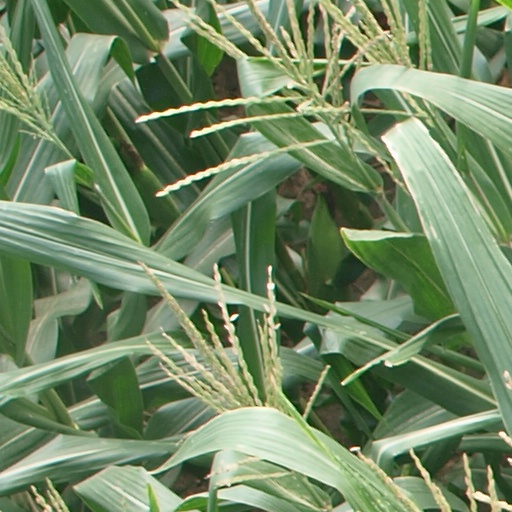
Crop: maize; corn